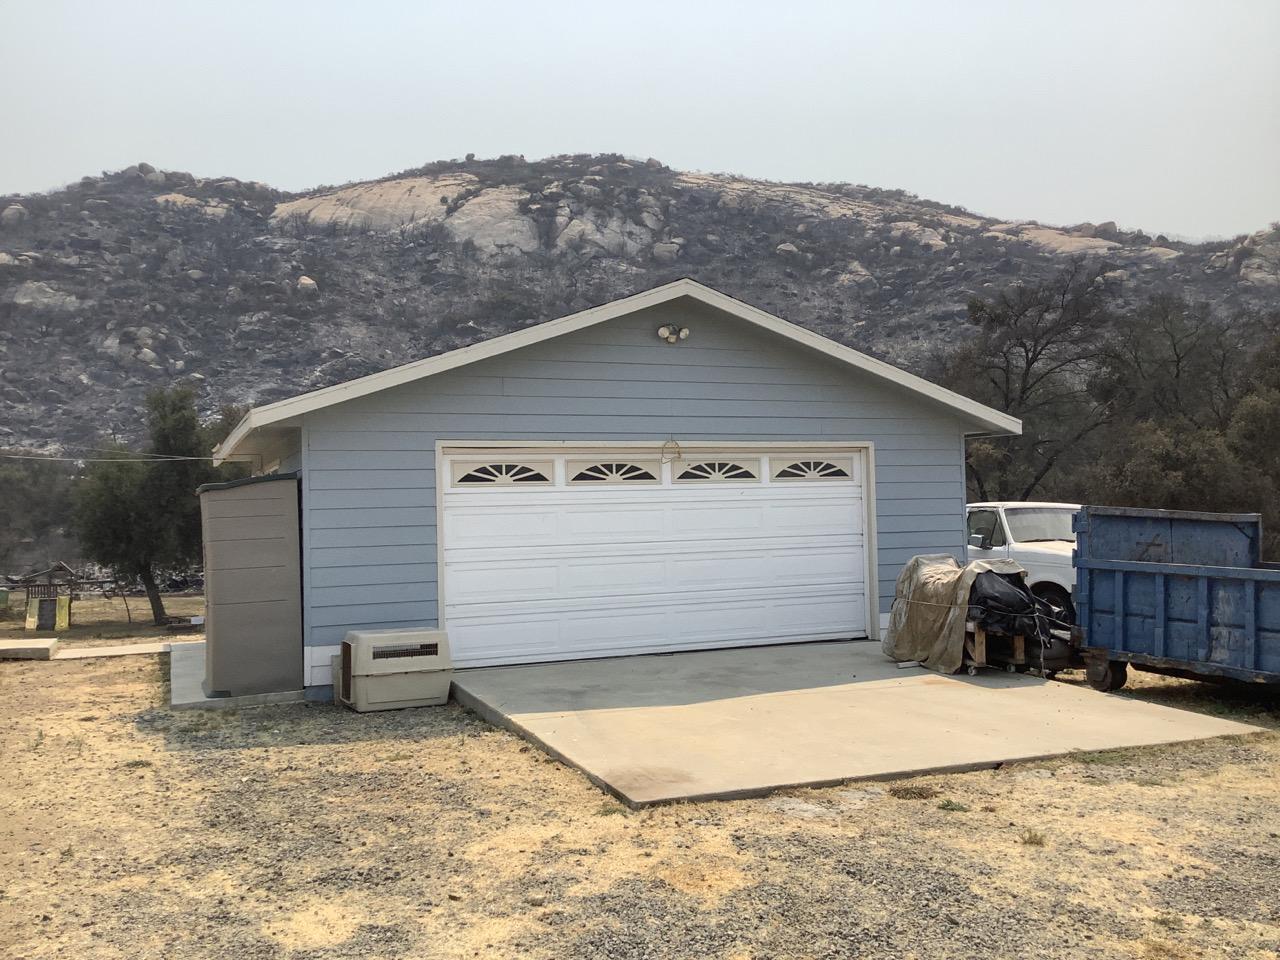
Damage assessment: no_damage